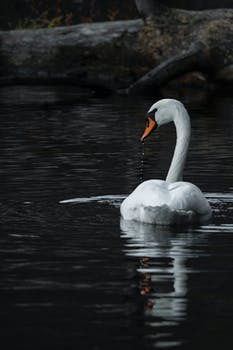
Label: No Watermark